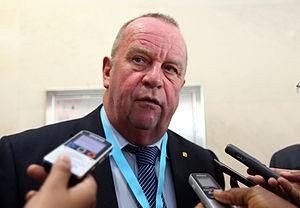
Michel, Joseph, Paul, baron D'Hooghe, né le 8 décembre 1945 à Bruges, est un médecin et une personnalité du football belge, président du FC Bruges de 2003 à juin 2009.